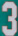
Number: 3